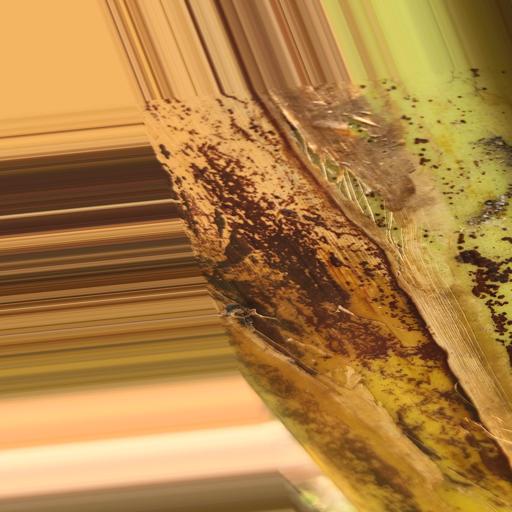
Label: bract_mosaic_virus